Nishino Yukihiko no Koi to Bōken

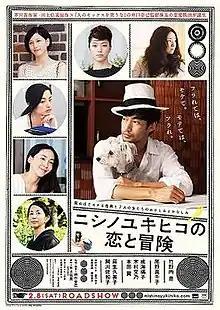
Poster

is a 2014 Japanese romance film based on the novel by Hiromi Kawakami. It was directed by Nami Iguchi who also directed "Hito no Sex o Warauna" in 2008. The film was released on February 8, 2014.